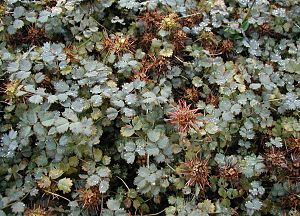
Tornnød
Blågrøn Tornnød med de særprægede frugter.
Blågrøn Tornnød med de særprægede frugter.
Tornnød er en stor slægt med mange arter, som især findes på den sydlige halvkugle. Det er stauder med en krybende vækstform. Bladene er uligefinnede med savtakket rand, og blomsterne er uanselige. Frugterne kan minde om Nellikerods: De er forsynet med krumme torne, som hægter sig fast i tøj, pels og fjerdragt. Her omtales kun de få arter, som dyrkes i Danmark.